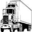
Label: truck